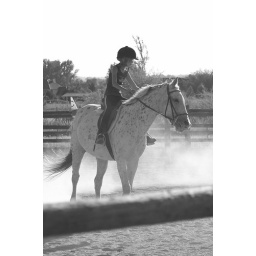
Turning in black and white